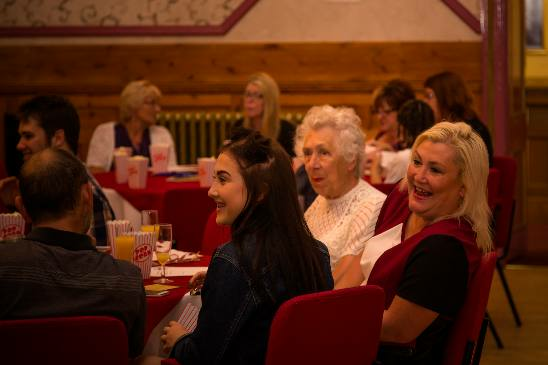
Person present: Yes